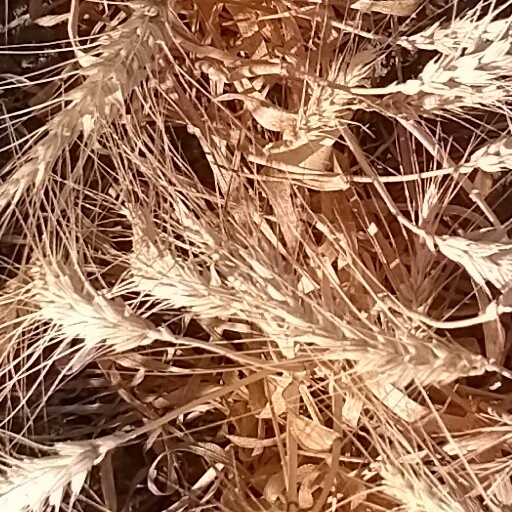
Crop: wheat